64th (2nd Staffordshire) Regiment of Foot

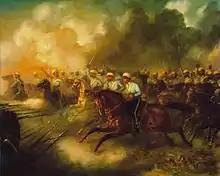
The Battle of Khushab where the regiment saw action in February 1857

War between Britain and Persia broke out in 1856 and the 64th, together with the 20th Bombay Native Infantry, formed the 1st Brigade in the expeditionary force assembled for the campaign. Landing in Persia in late November, the regiment took place in battles at Reshire and Bushire. In 1857 the force advanced inland and defeated the Persian field army at Koosh-Ab on 8 February 1857 while the flank companies were involved in action at Ahwaz. Although hostilities lasted for a little over three months, four battle honours were awarded; "Reshire", "Bushire", "Koosh-Ab" and "Persia". The 64th were the only British regiment to be awarded all four.